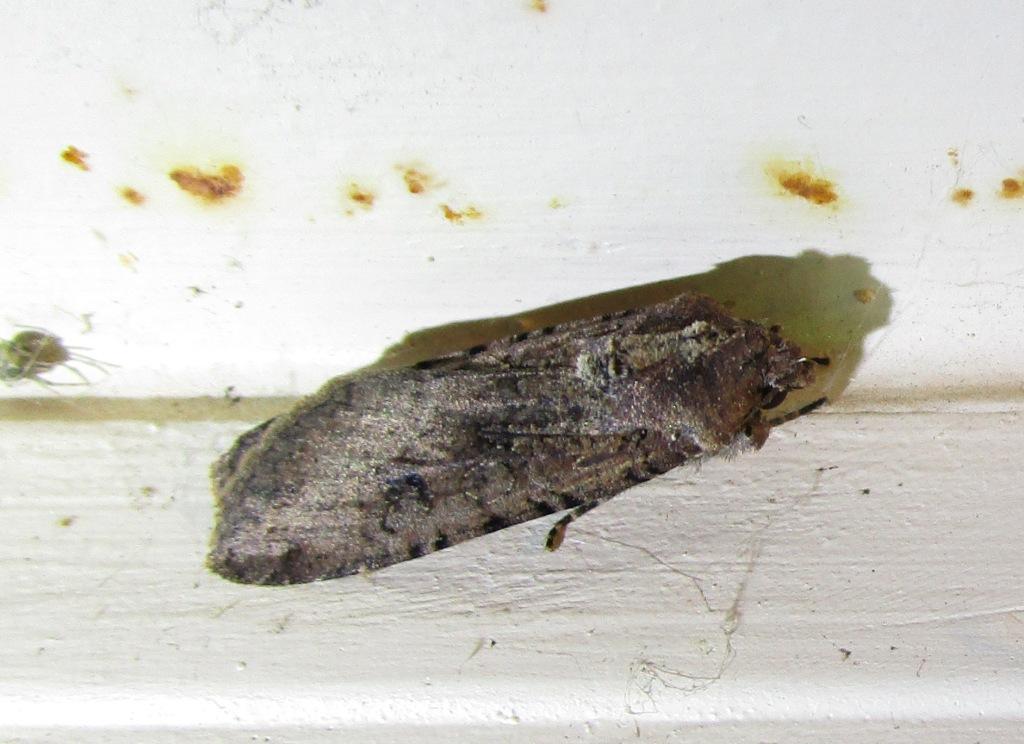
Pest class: cutworms